J. Scott Campbell

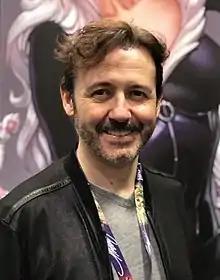
Campbell at the 2017 New York Comic Con

At the WizardWorld 2006 Comic Convention held in Los Angeles, Marvel Comics announced that Campbell signed an exclusive contract with the company, and to work on a Spider-Man series with writer Jeph Loeb. Between 2001 and 2013 Campbell did numerous covers for "The Amazing Spider-Man", including issues 30 - 35 in 2001, 50 - 52 and 500 in 2003, and seven issues done sporadically from issues 601 in 2009 and 700 in 2013. His cover to issue #30 was used as the cover of the 2003 trade paperback that collected issues 30 and 31.